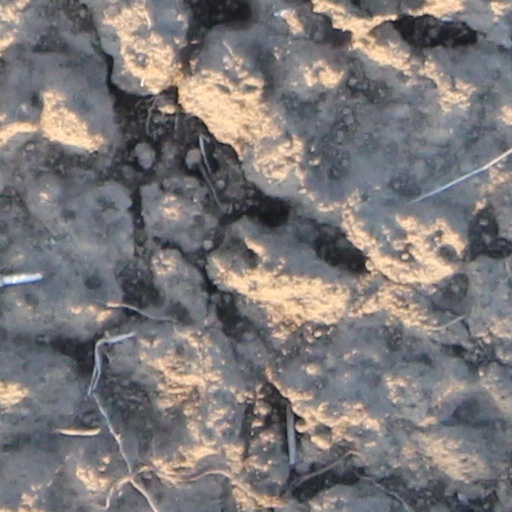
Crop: wheat